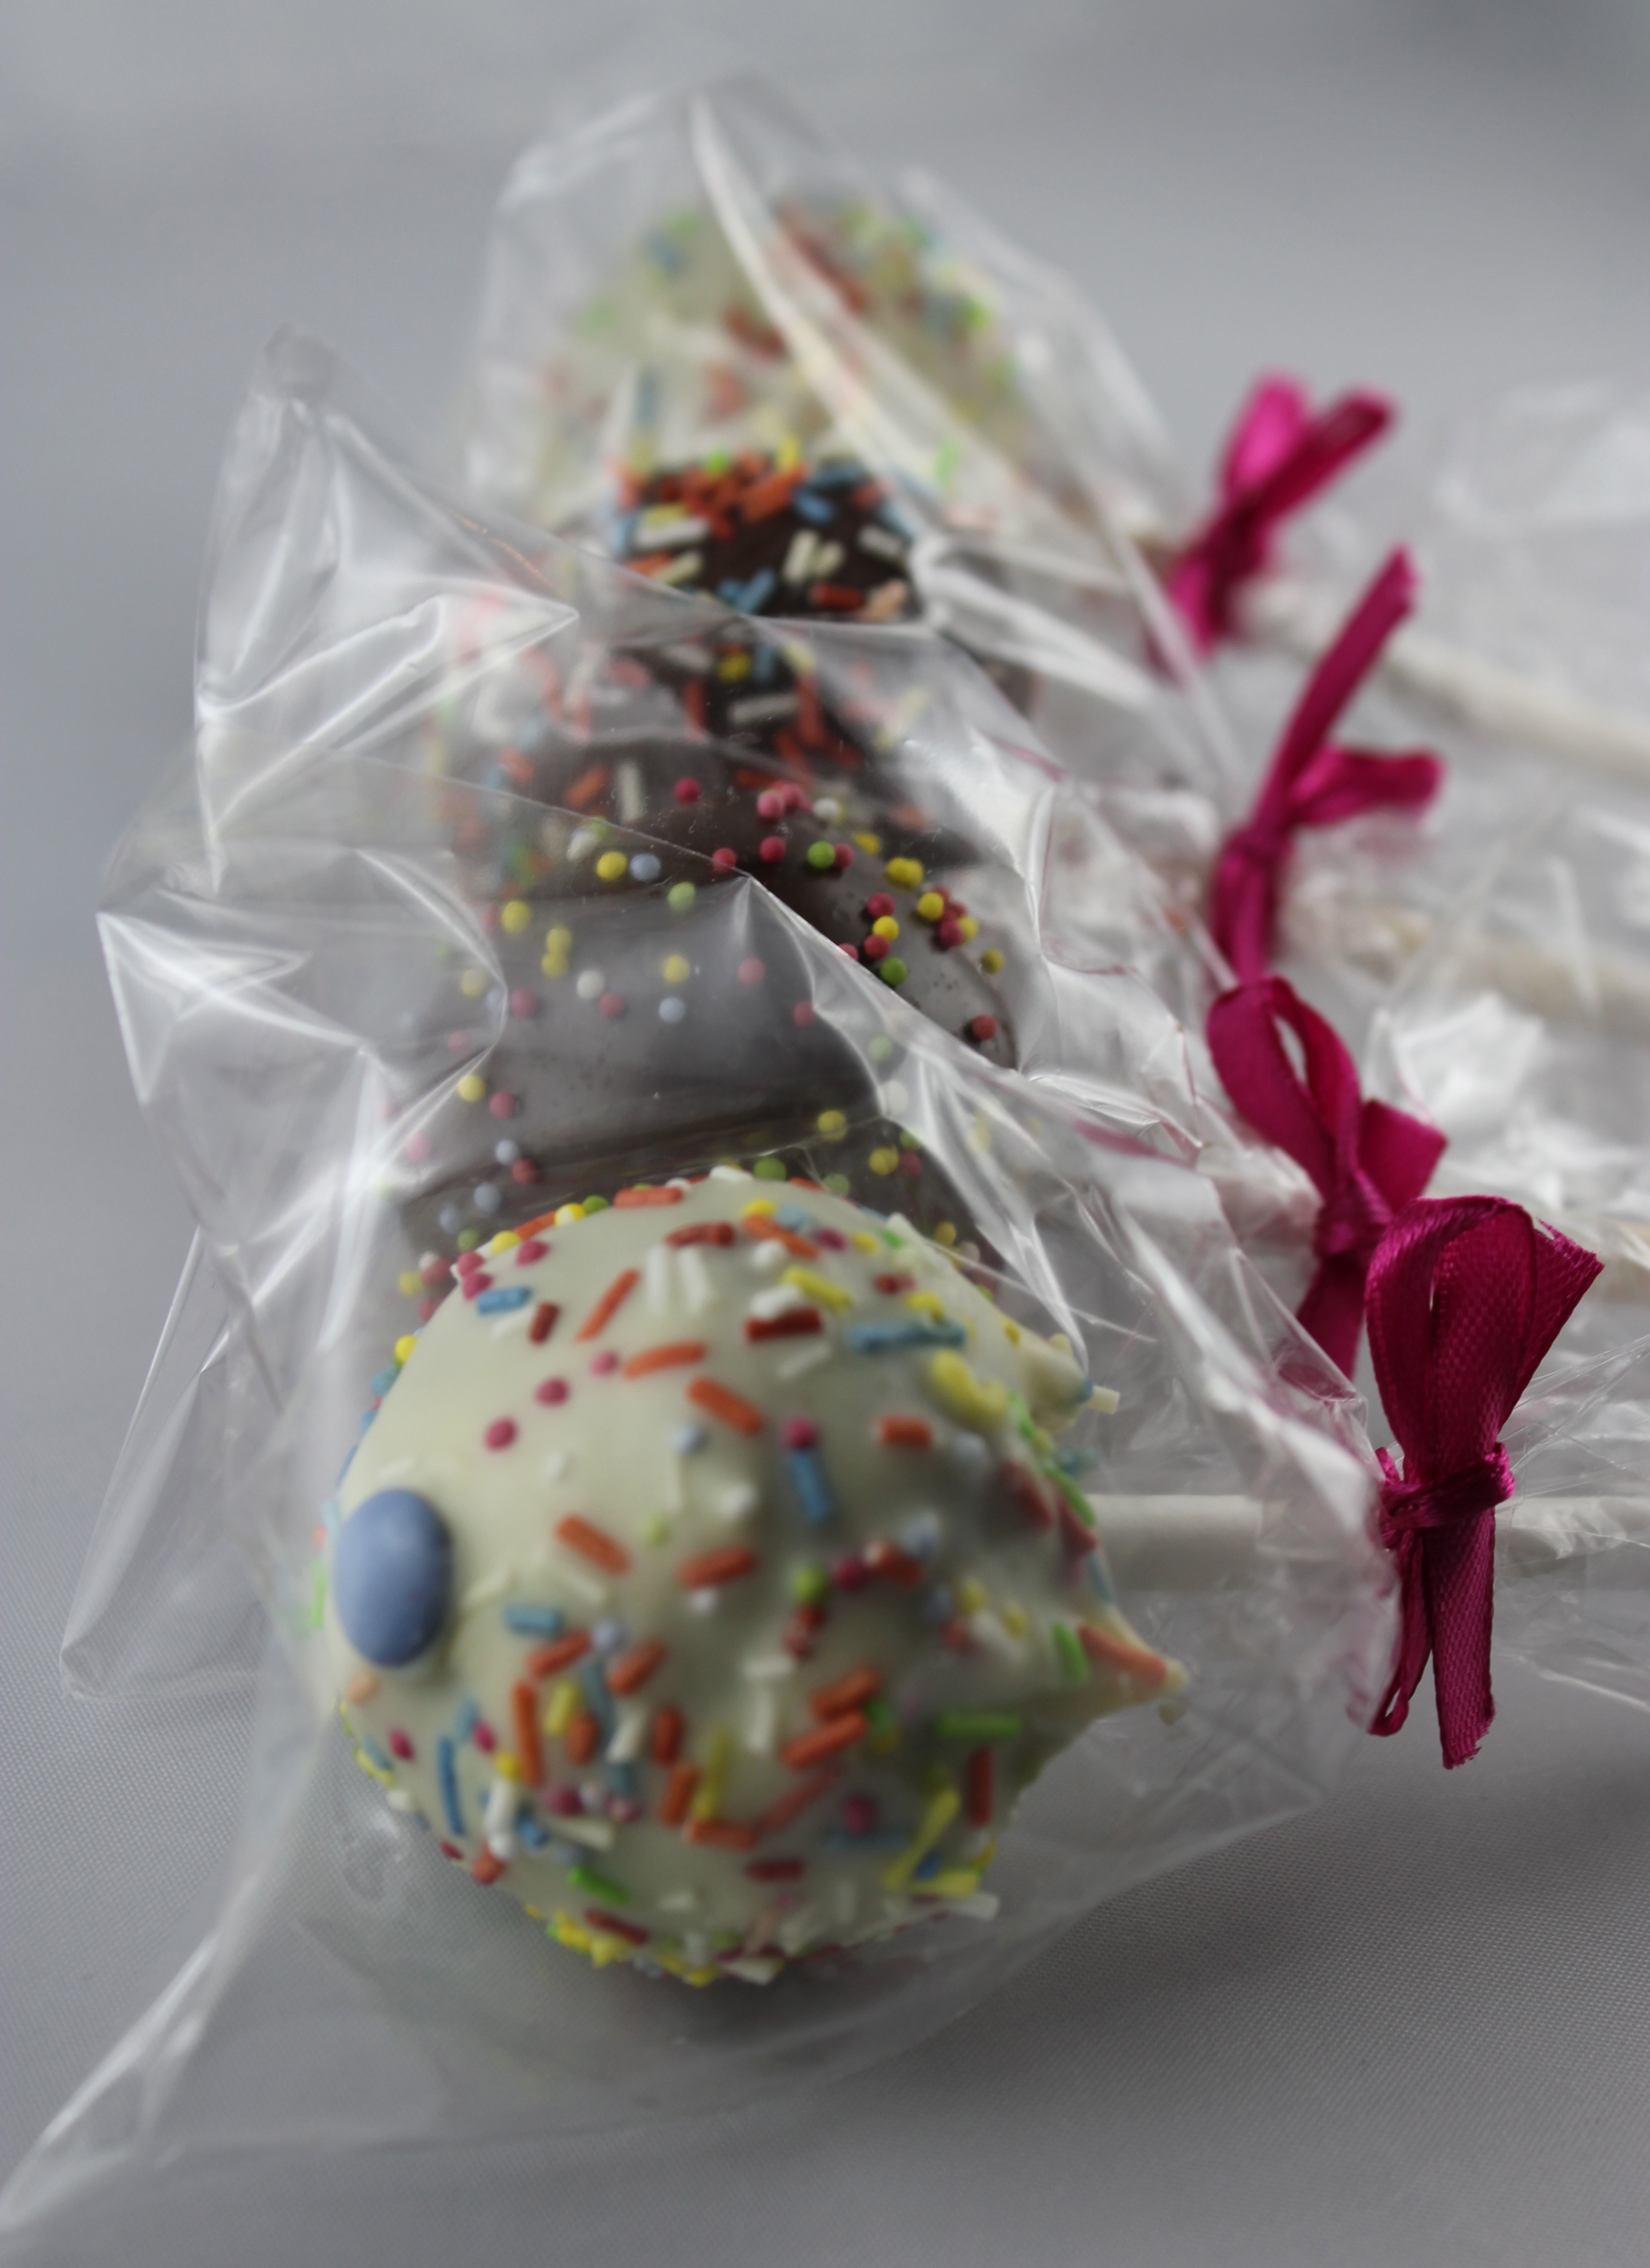
flower, petal, food, kitchen, dessert, cakes, innovation, flower bouquet, centrepiece, cake pop